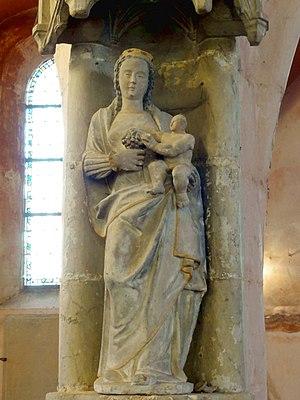
Mobilier de l'église - voir titre.
L'église Notre-Dame-de-la-Nativité est une église catholique paroissiale située à Othis, en Seine-et-Marne, en France. Elle a été bâtie entre la fin du XVᵉ et la première moitié du XVIᵉ siècle dans le style gothique flamboyant, en réutilisant en partie les maçonneries d'un édifice antérieur du XIVᵉ siècle. Seules les clés de voûte et la façade occidentale richement décorée se rattachent au style de la Renaissance. La façade, probablement achevée en 1573, compte parmi les plus remarquables de son époque dans tout le département. L'église elle-même est un édifice beaucoup plus modeste, à peine plus longue que large, et de hauteur médiocre. Son architecture est plus soignée que ne le suggèrent les élévations latérales et le chevet pratiquement frustes, mais les piliers monocylindriques et l'absence de formerets traduisent l'économie des moyens. L'église Notre-Dame a été classée aux monuments historiques par liste de 1875. Elle est aujourd'hui affiliée au secteur paroissial Ouest-Goële, avec siège à Dammartin-en-Goële, et les messes dominicales y sont célébrées irrégulièrement, environ un samedi soir par mois, à 18 h 30.